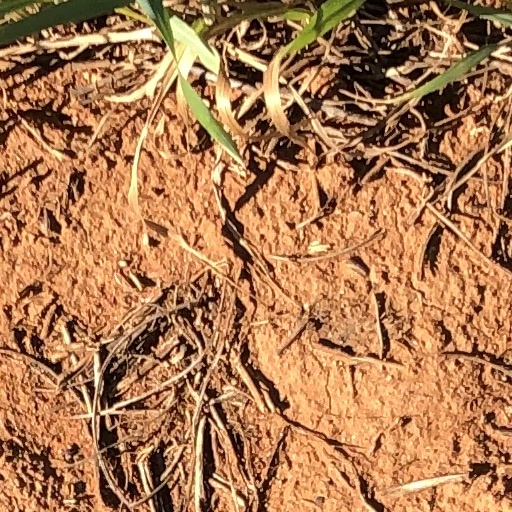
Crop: wheat